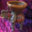
Label: bowl